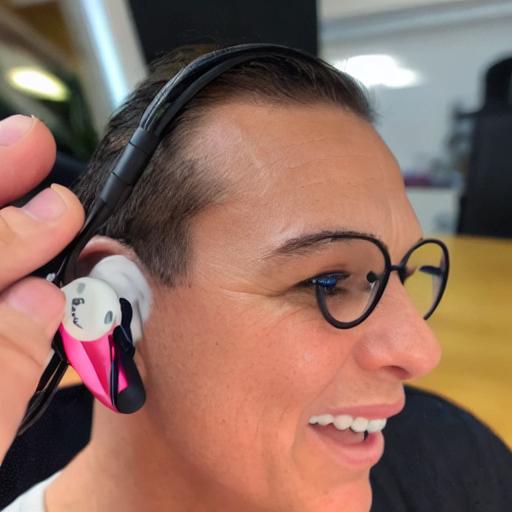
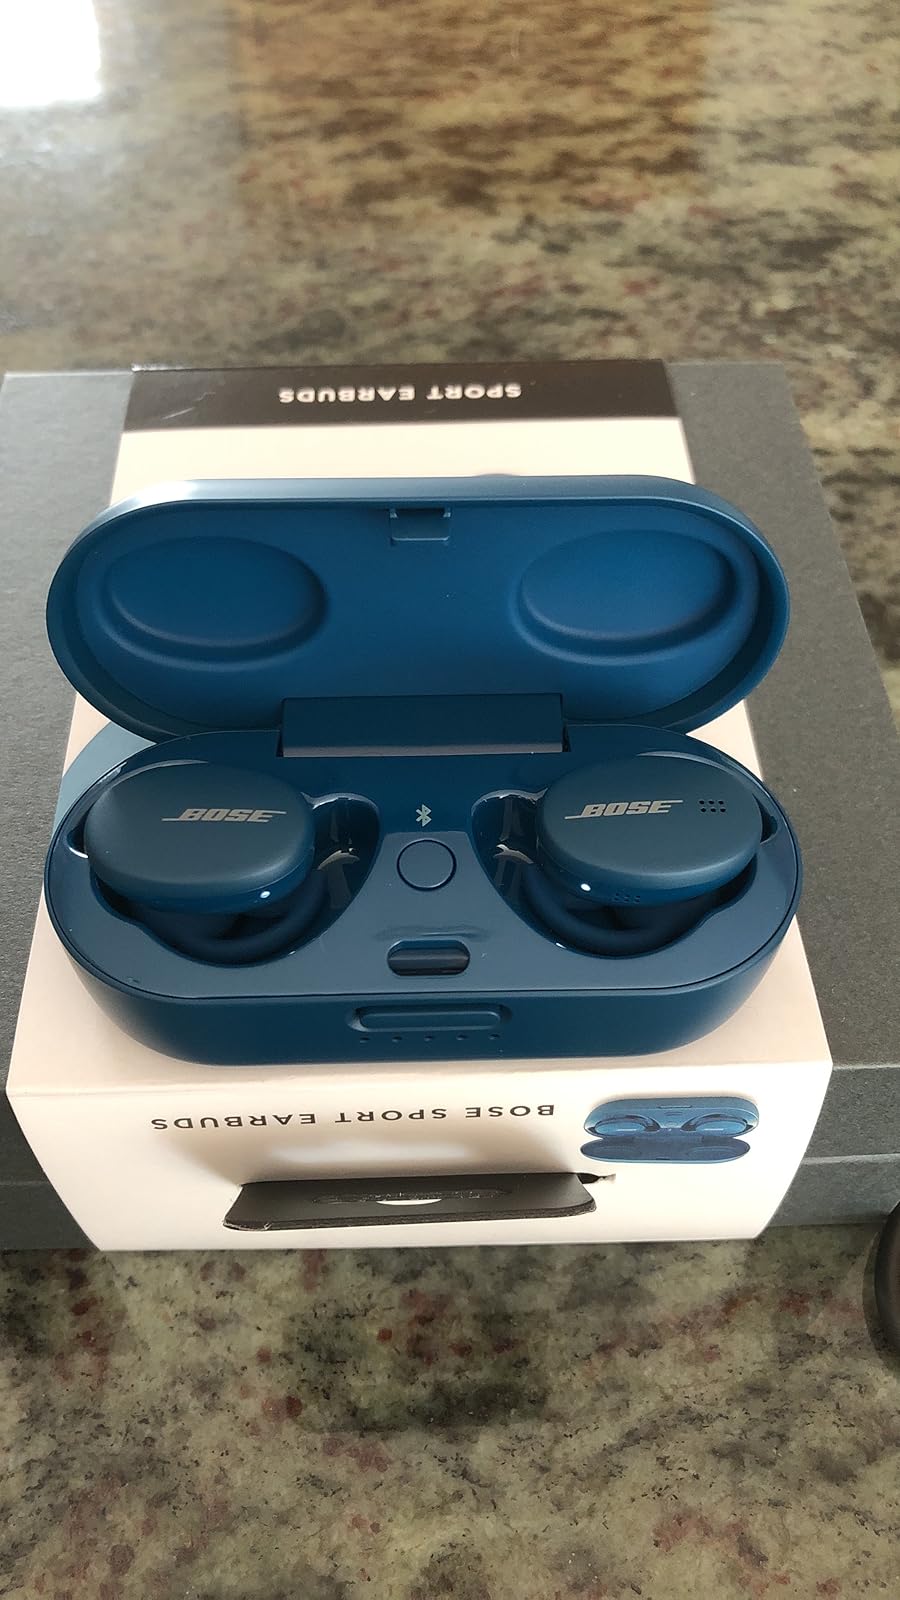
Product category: earbuds
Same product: no